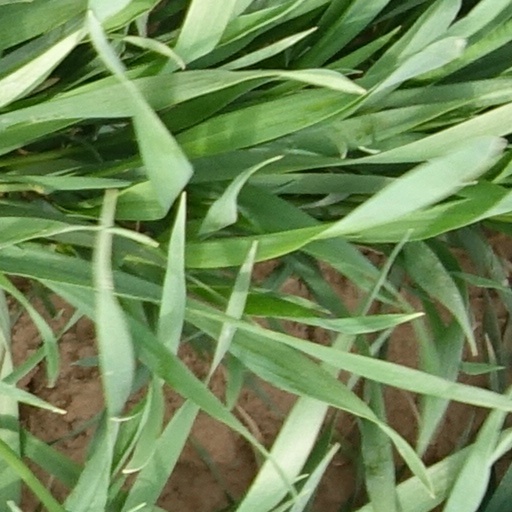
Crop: wheat